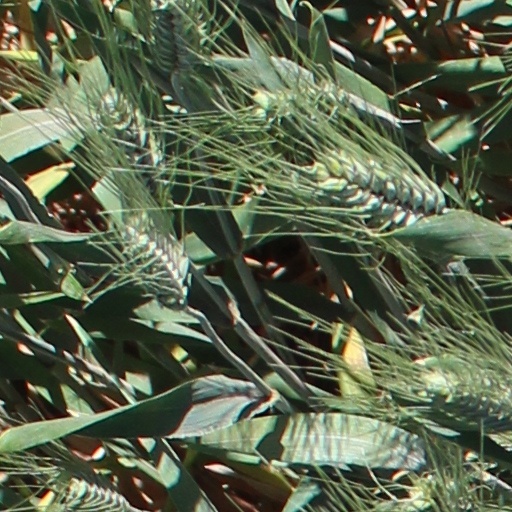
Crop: wheat